A Desert Wooing

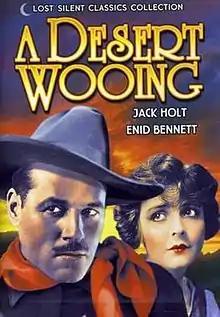
DVD cover (2012)

A Desert Wooing is a 1918 American drama silent film directed by Jerome Storm and written by J.G. Hawks. The film stars Enid Bennett, Jack Holt, Donald MacDonald, J. P. Lockney and Charles Spere. The film was released on June 23, 1918, by Paramount Pictures. The film has been preserved and was released on DVD format in 2012. It was the screen debut of actress Irene Rich in an uncredited role.